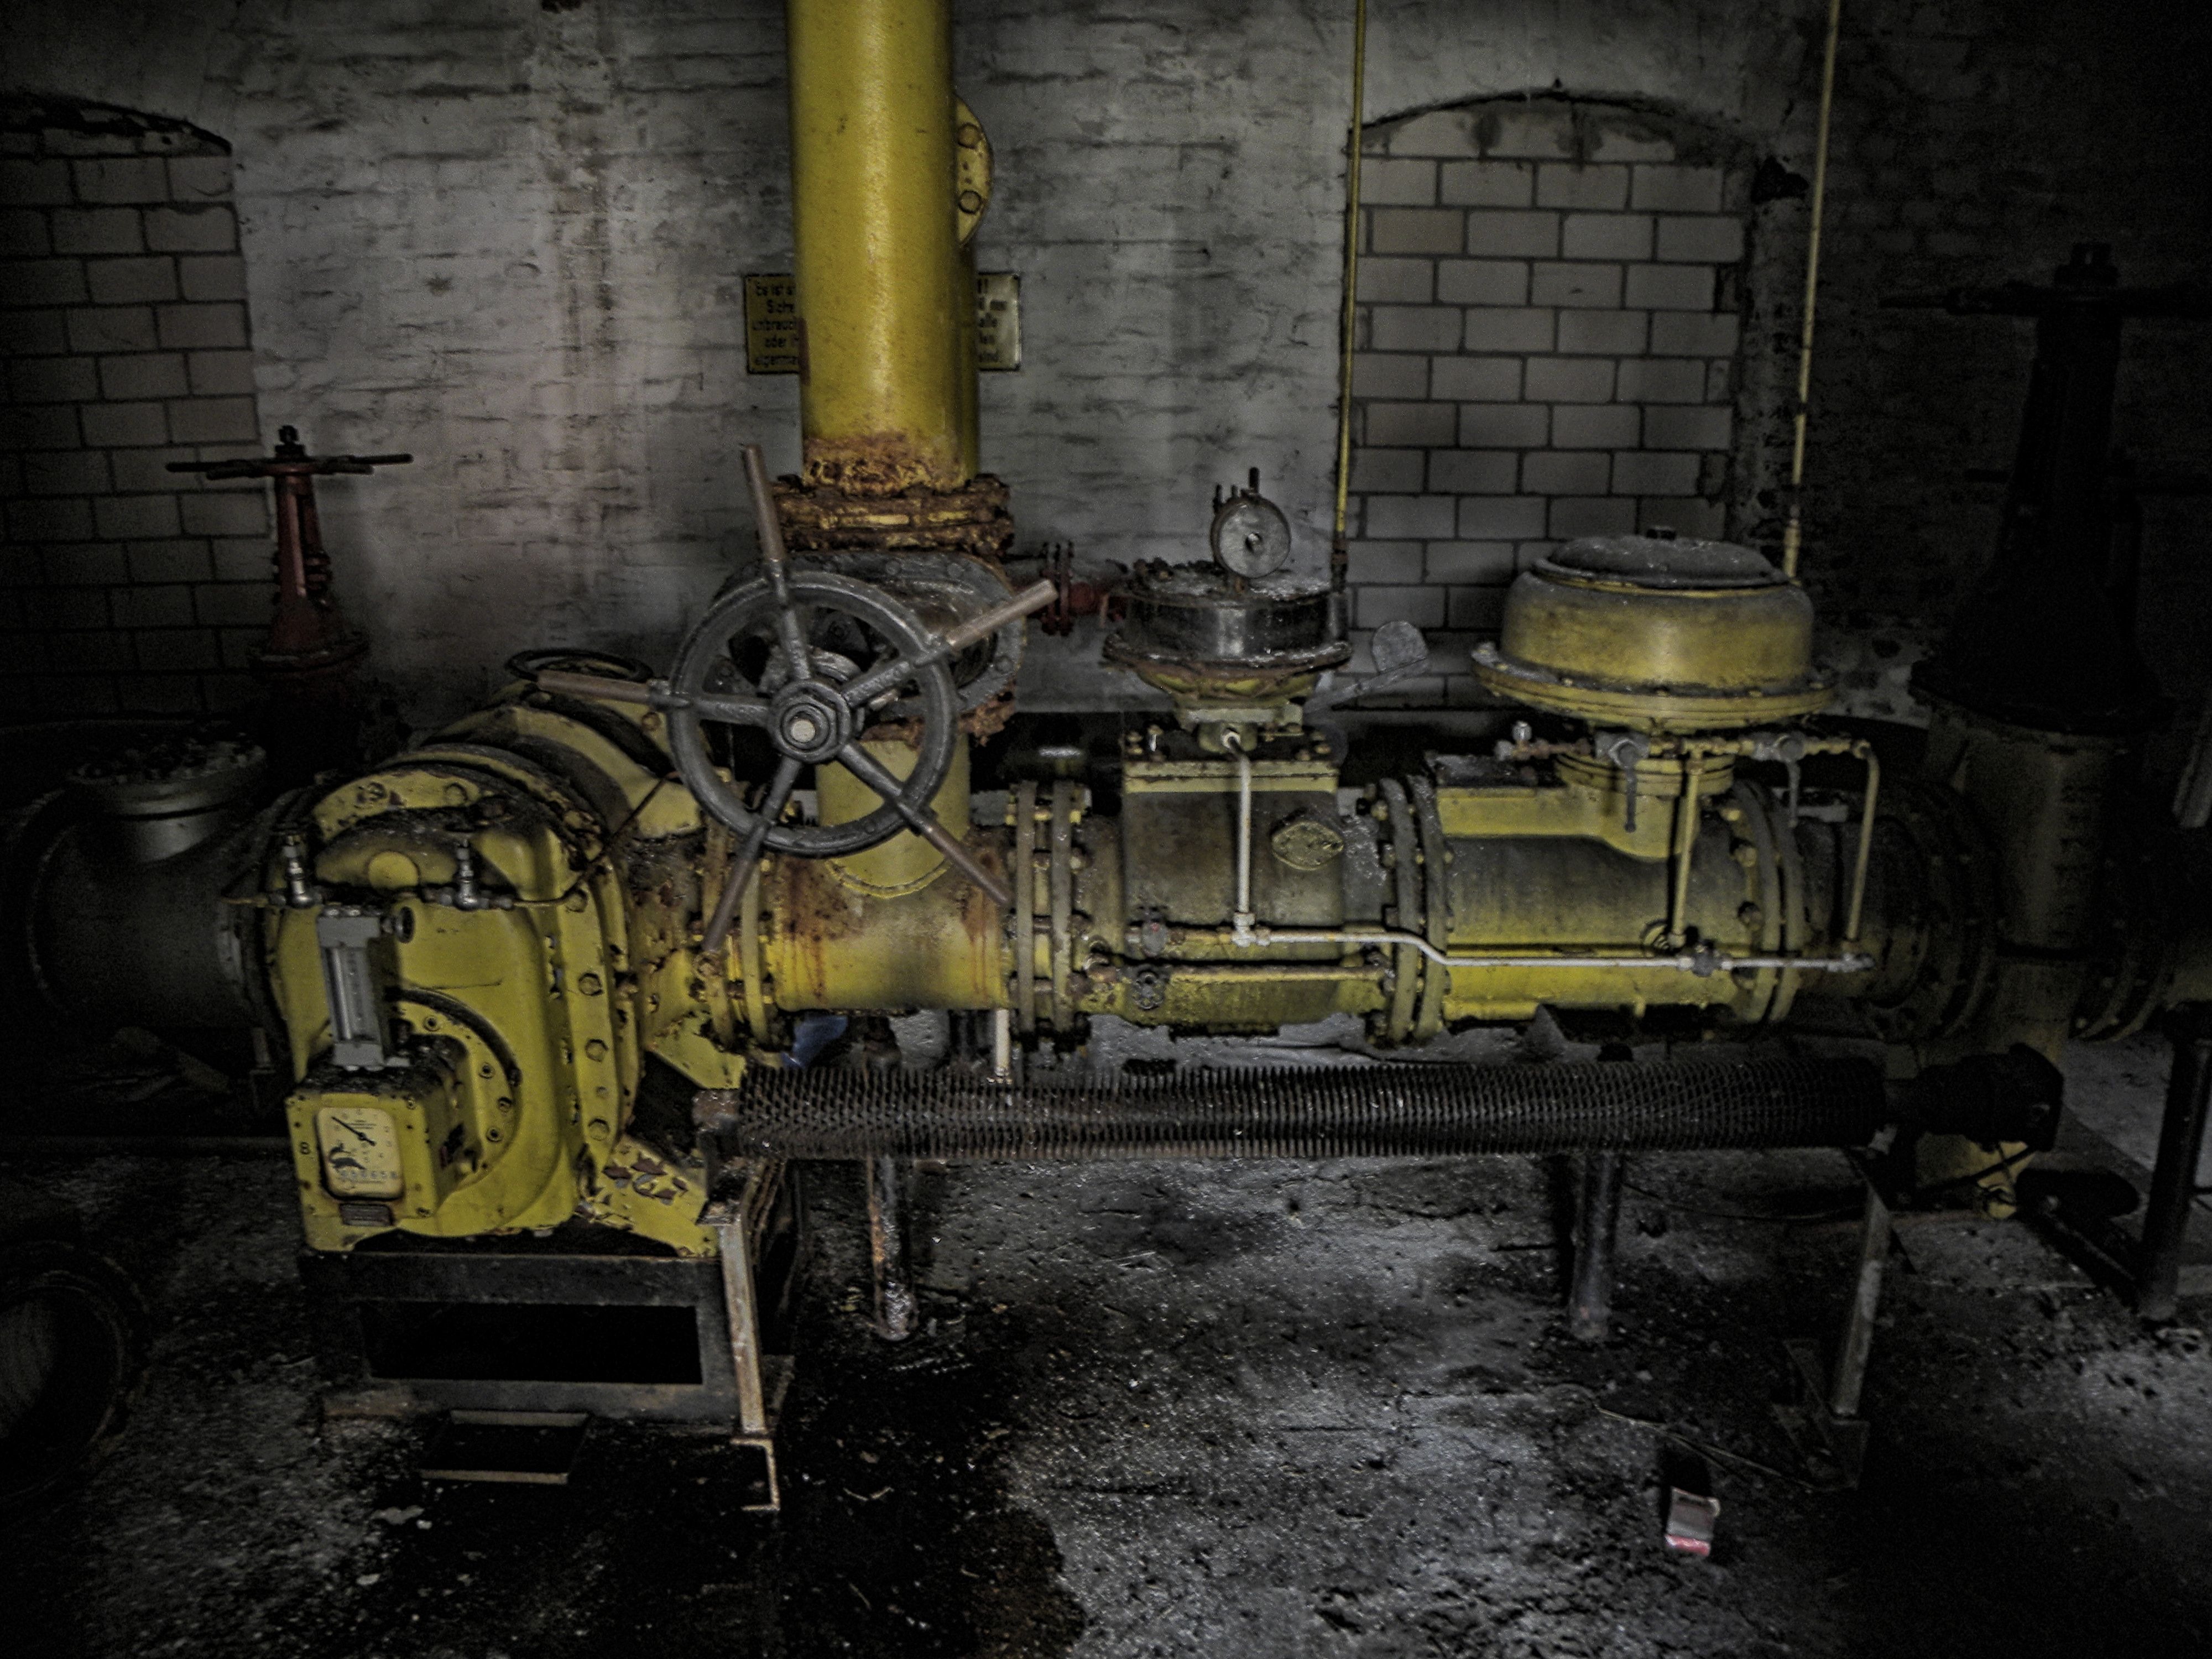
machine, factory, darkness, industry, locomotive, engine, cologne, screenshot, deutz factory, khd, deutz ag